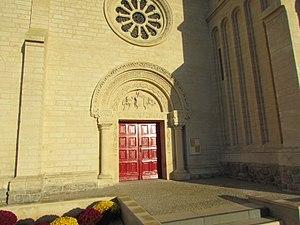
Porche de l'église Notre-Dame de l'Asssomption.
L'église Notre-Dame-de-l'Assomption de Doingt est une église catholique située sur le territoire de la commune de Doingt, dans l'est du département de la Somme, à côté de Péronne.